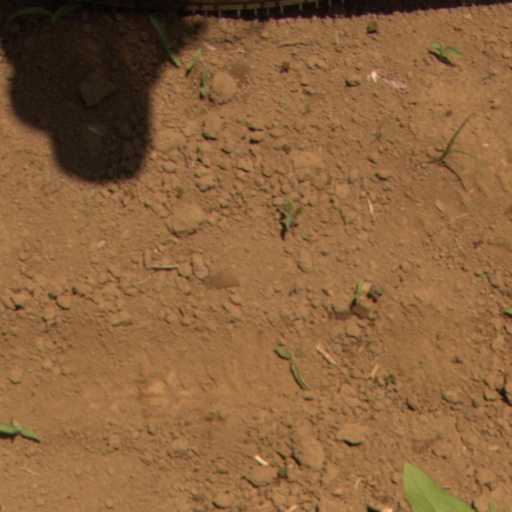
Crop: Jerusalem artichoke